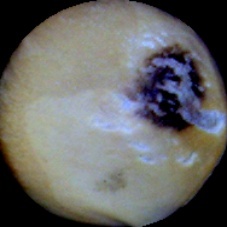
Label: Spotted